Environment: lab
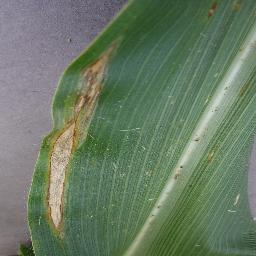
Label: northern_corn_leaf_blight